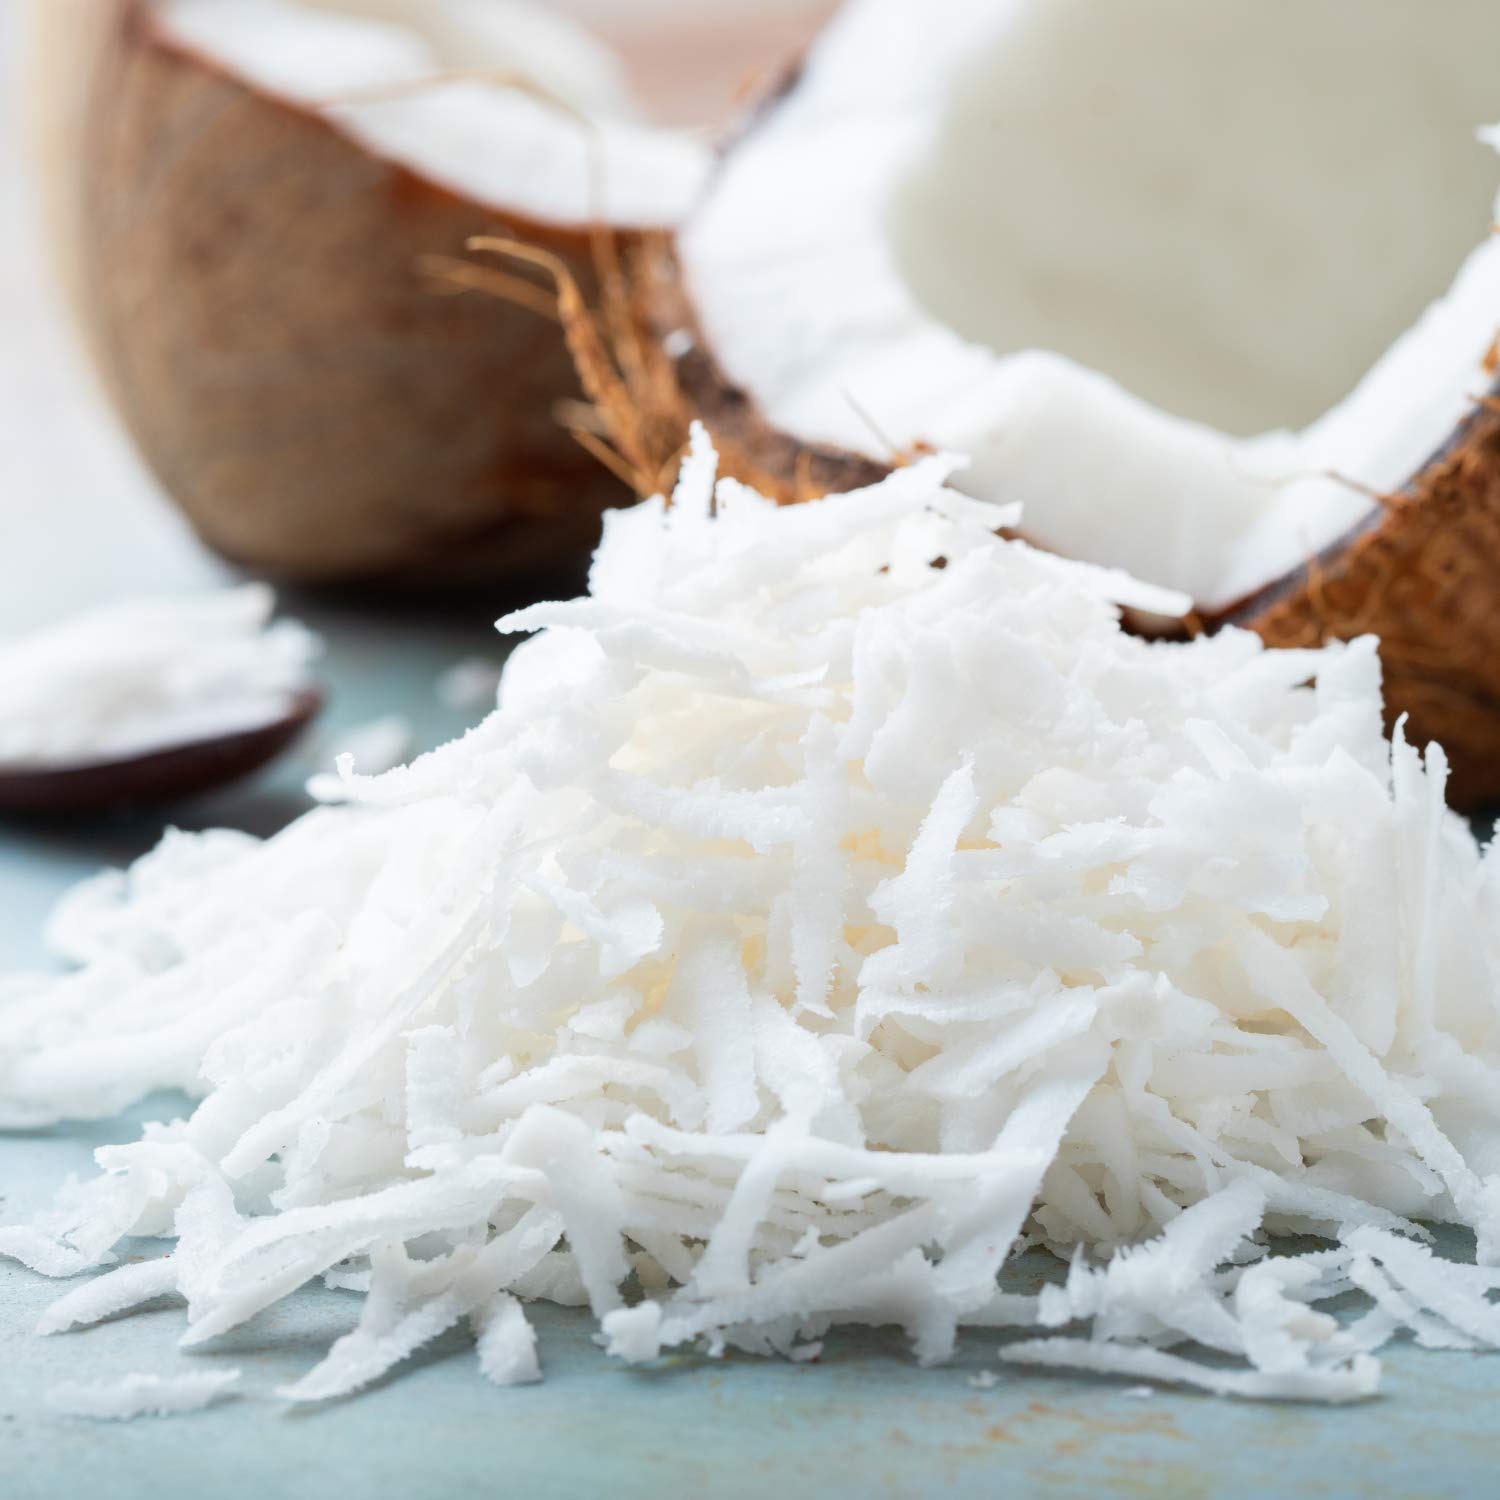
Item Name: Gourmet Shredded Coconut Flakes, Raw, Unsweetened, by It's Delish, 1 lb – Great for Smoothies, Oatmeal Fruits, Recipes & Baking – All Natural Gluten Free – Certified Kosher
Bullet Point 1: ⭐SHREDDED COCONUT ⭐ – Shredded Coconut is just the thing for cakes, cookies, granola, and fruit salads. It is unsweetened and has no added sulfur. Unsweetened Shredded Coconut is naturally sweet. Use in baking, salads, granola, and in all your coconut cooking. This product uses Unsweetened Coconut and is sulfur-free. Shredded coconut nutrition information can be found above—a rich source of fiber and medium-chain fatty acids, No trans fats.
Bullet Point 2: 🎀 NUTRITIOUS HEALTHY SNACKS 🎀 – 100% pure, no preservatives, no sulfur, no sugar added. Best nutrition and excellent quality. It comes in a various size bulk bags by Its Delish brand. Highly nutritious, rich in fiber and healthy fats, vitamins, and minerals. Suitable for vegetarian, vegan, raw diets, and good for weight control.
Bullet Point 3: 💯 CERTIFIED USDA 💯 – USDA Certified Shredded Coconut. Produced without the use of primate labor. Unsweetened, 100% natural, refreshing tropical taste, the perfect option for recipes, and as an ingredient for low-calorie snacks. Its Delish mission is to make these fantastic, healthy foods available to you!
Bullet Point 4: 💝 GREAT IN RECIPES & HIGH IN FIBER & PROTEIN 💝 – Finest Shredded Unsweetened Coconut Available. Batch Tested and Verified Gluten-Free, perfect for baking. Non-GMO Project Verified, Kosher OU. Keto diet or vegan meals, best for Keto cupcakes, low-carb cereal, granola, or smoothies. An ideal plant-based and gluten-free ingredient for baking - add to macaroons or paleo desserts, top on smoothies, granolas, or yogurt.
Bullet Point 5: 🔆 TO MAINTAIN QUALITY & STORAGE INSTRUCTIONS 🔆 – Its Delish brings healthy snacks and super nutritious nuts and dried fruits from nature into your bags and onto your table. Coarsely flaked, unsweetened, shredded coconut. Ideal for baking or as a topping. A good source of fiber. After opening the store in a tightly closed container or plastic bag in the refrigerator or freezer, keep cool and dry.
Product Description: <p><b>Raw Unsweetened Shredded Coconut by It's Delish</b></p> <p>Delicious and fresh coconut flakes raw and sweetened for health and taste! What a delight! Our shredded coconut contains only one ingredient. It's pure, simple, gluten-free, unsweetened, and did we mention delicious? It's the perfect addition to goods or a topping for anything from oatmeal to granola to ice cream! These coconut flakes are healthy with protein and fiber and serve as a great snack by themselves or adding to the trail mix. They make an excellent topping for yogurt, salads, goods, cereal, pancakes. The process begins with de-husking, manually de-shelling, and peeling, then draining the coconut water. The white coconut meat is then washed, cut, shredded, and dried.</p> <p><b> Source of Healthy Fats - </b>Our coconut can be used in a range of food products and is perfect for Baking, Fruit and Nut Bars, Cereal, Cooking, and Trail mixes. Use our coconut to add essential fiber, a batch of muffins, or your bowl of morning oatmeal. It's a great way to add a little extra protein punch to your snack or meal!</p> <p><b> Great for Cooking and Baking </b>- Our coconut flakes are easy to add to smoothies, ice cream, granola, trail mixes, and more. Experiment and have fun. </p> <p><br><b>About It's Delish!</b><br><br>It's Delish, established in 1992 and is located in North Hollywood, California. It's Delish is a food manufacturer and distributor who produces over 500 gourmet food products, including licorice, sour belts, taffies, caramels, Jordan almonds, chocolates, nuts, fruits, trail mixes, spices, and spice blends. It's Delish also produces organics and all-natural products. We allow you to order from the factory direct!<br><br>It’s Delish! prides itself on the four pillars that are at the foundation of everything we do.<br><br>Innovation Quality Value Service
Value: 1.0
Unit: Count

Price: 18.99